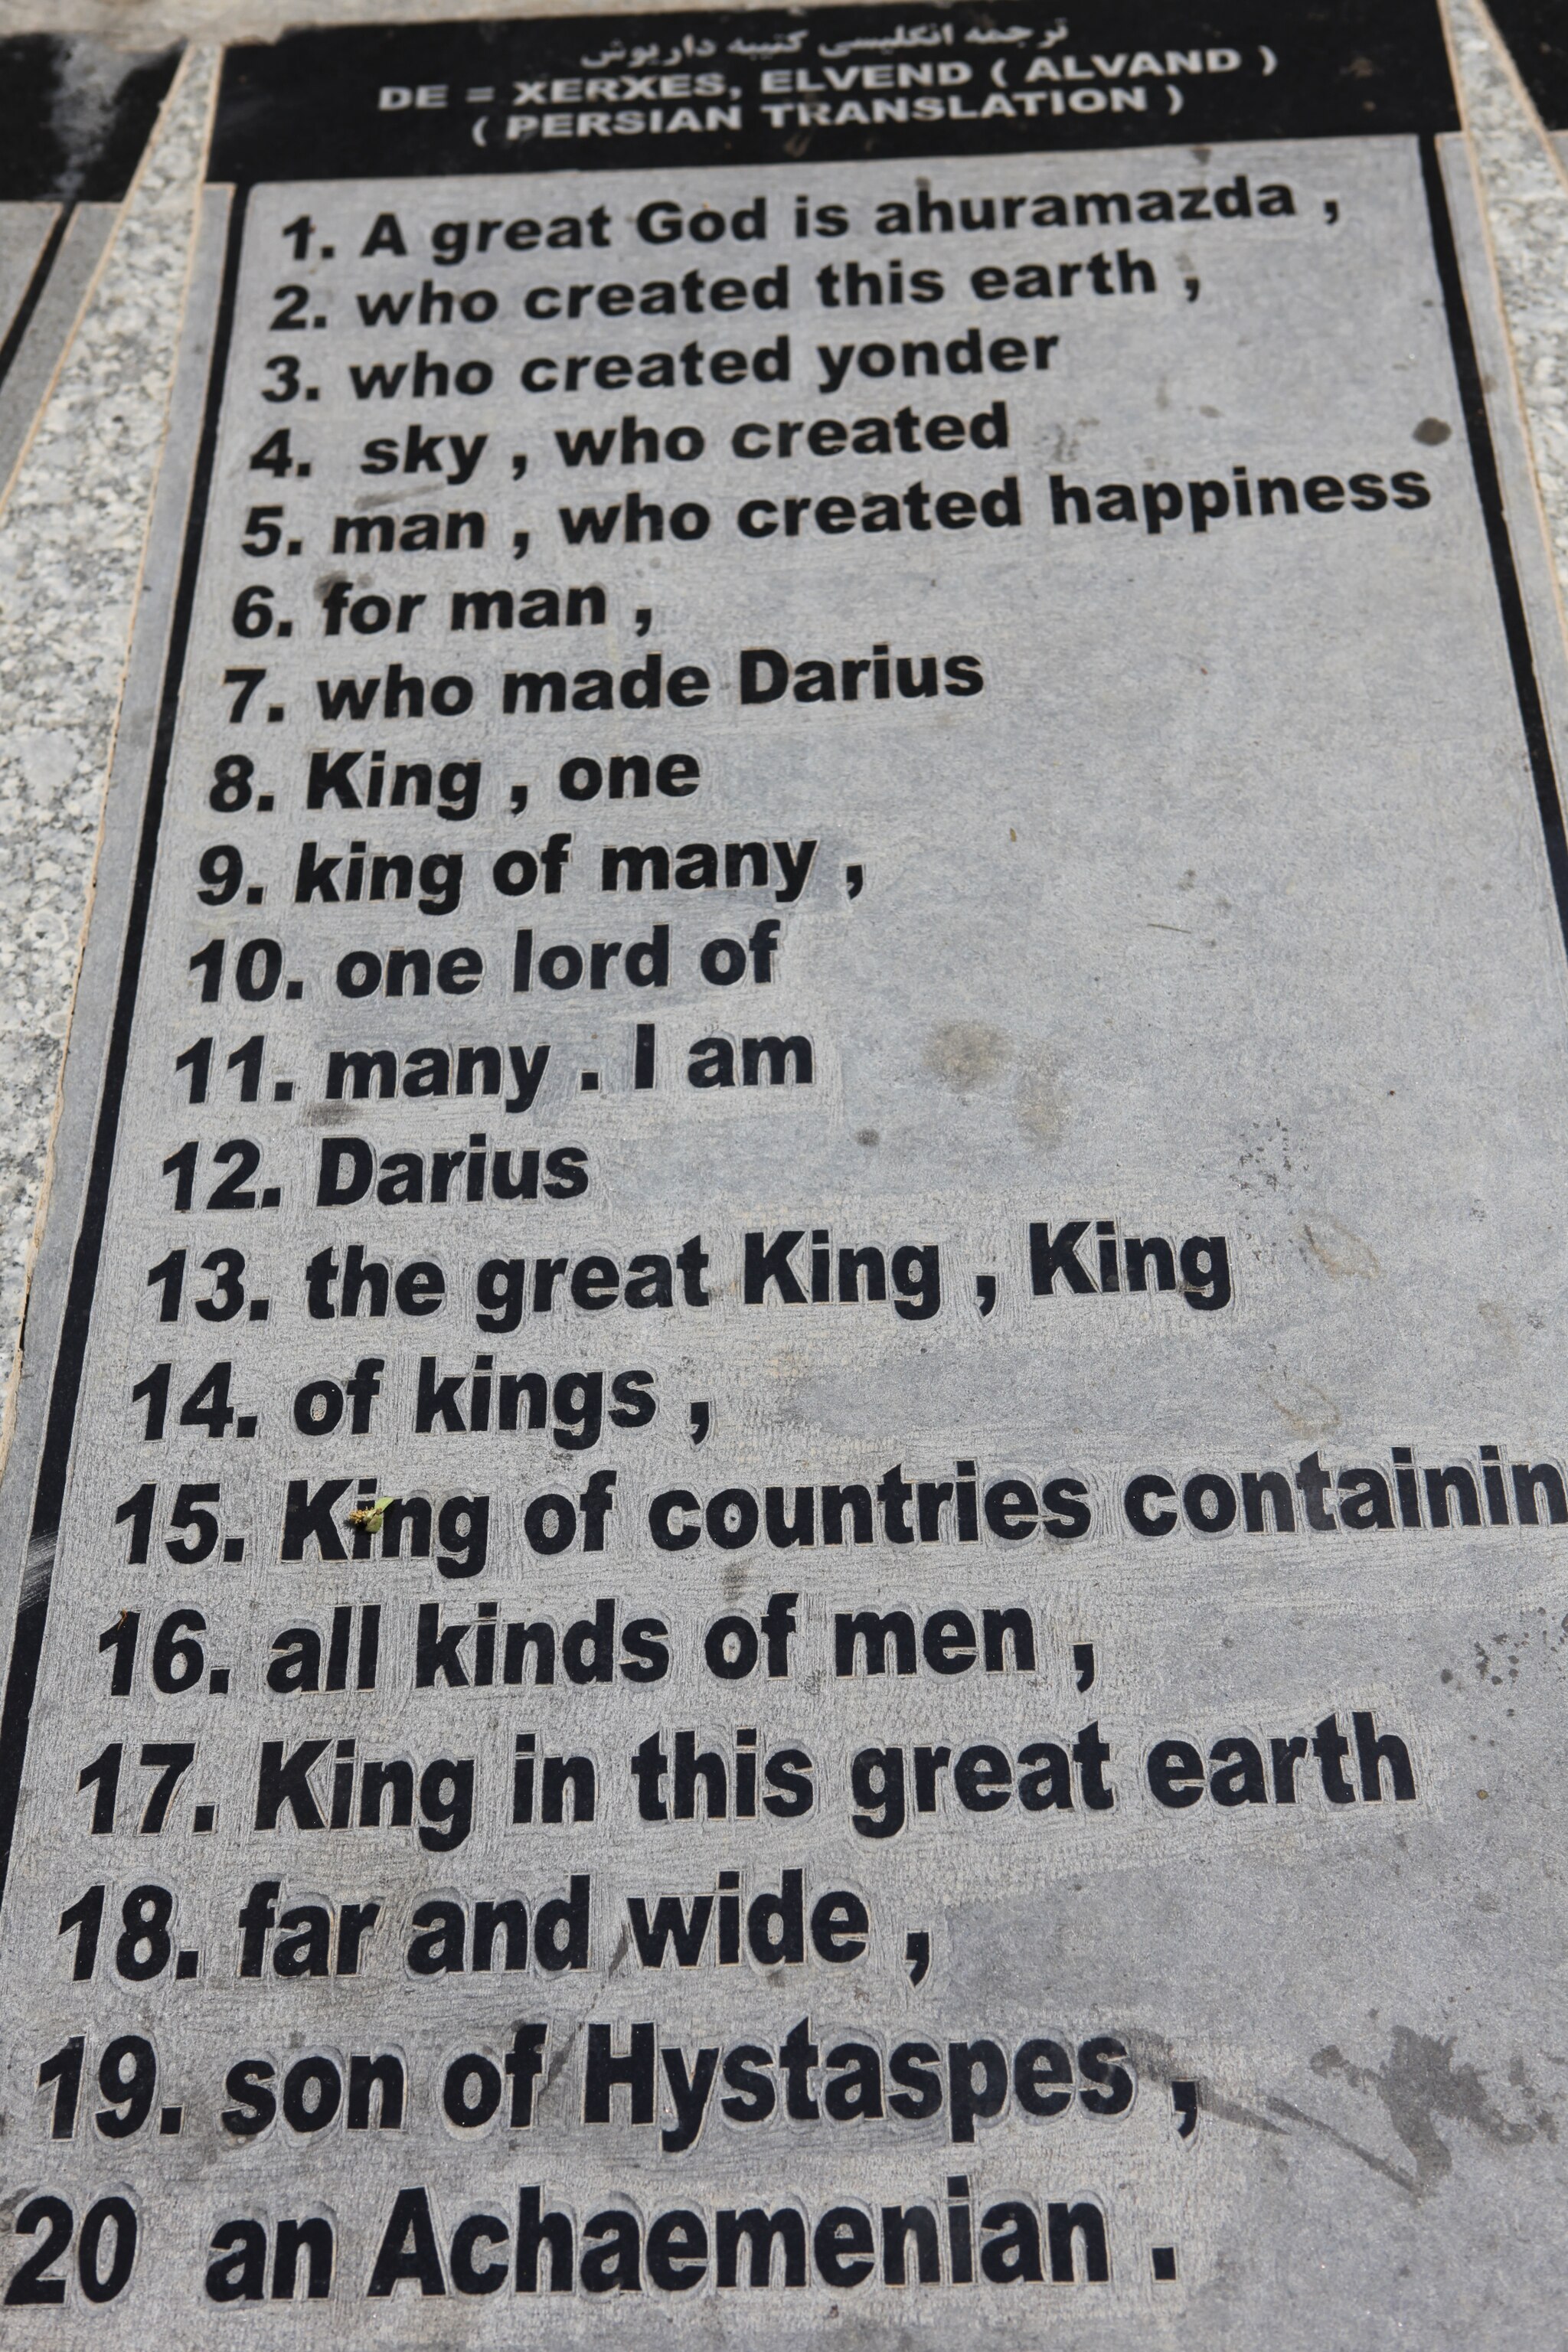
Title: History History IMG 0727 (3600550865)
Description: Hamedan, the "Treasure Book" (Ganj-nameh). Translation
Date: Taken on 23 May 2009, 15:48
Categories: Ganj Nameh inscriptions, Files with coordinates missing SDC location of creation, Flickr images reviewed by FlickreviewR 2, Iran photographs taken on 2009-05-23, Files from ninara Flickr stream, Files uploaded by OceanAtoll with bad file names